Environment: real
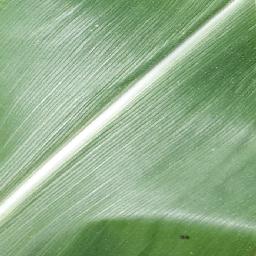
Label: healthy